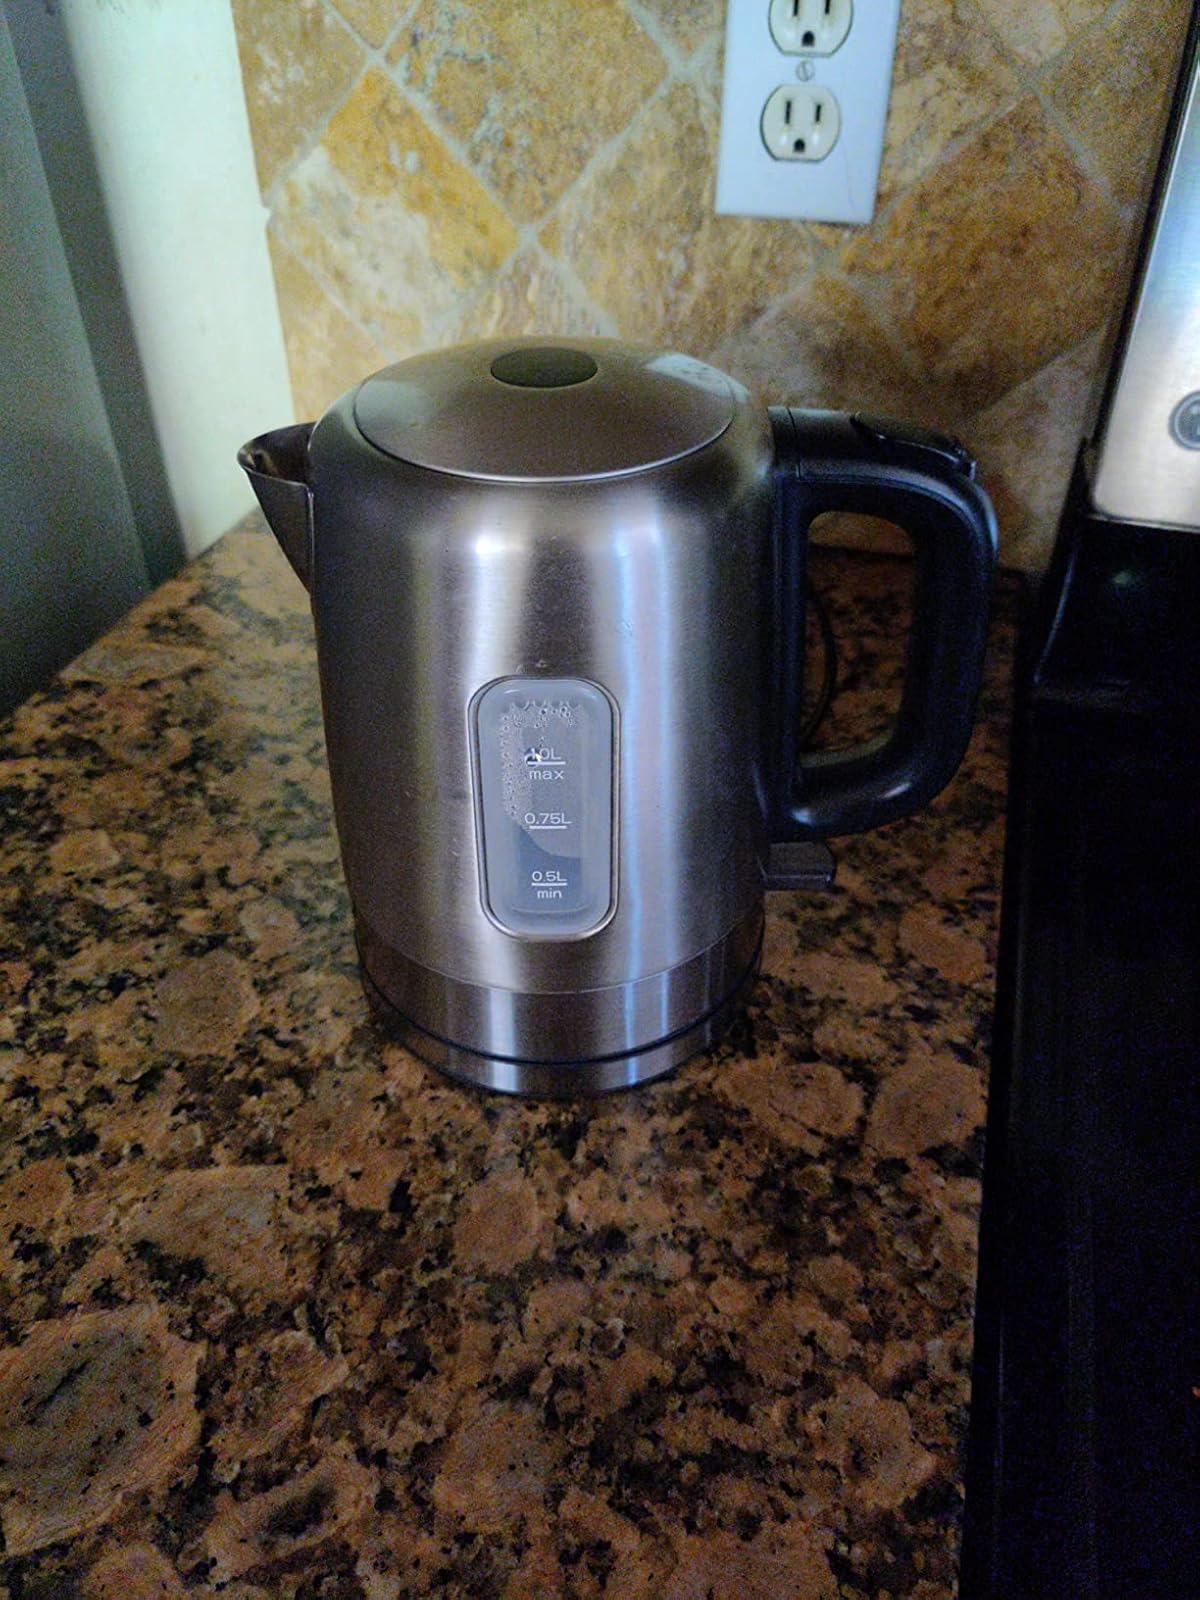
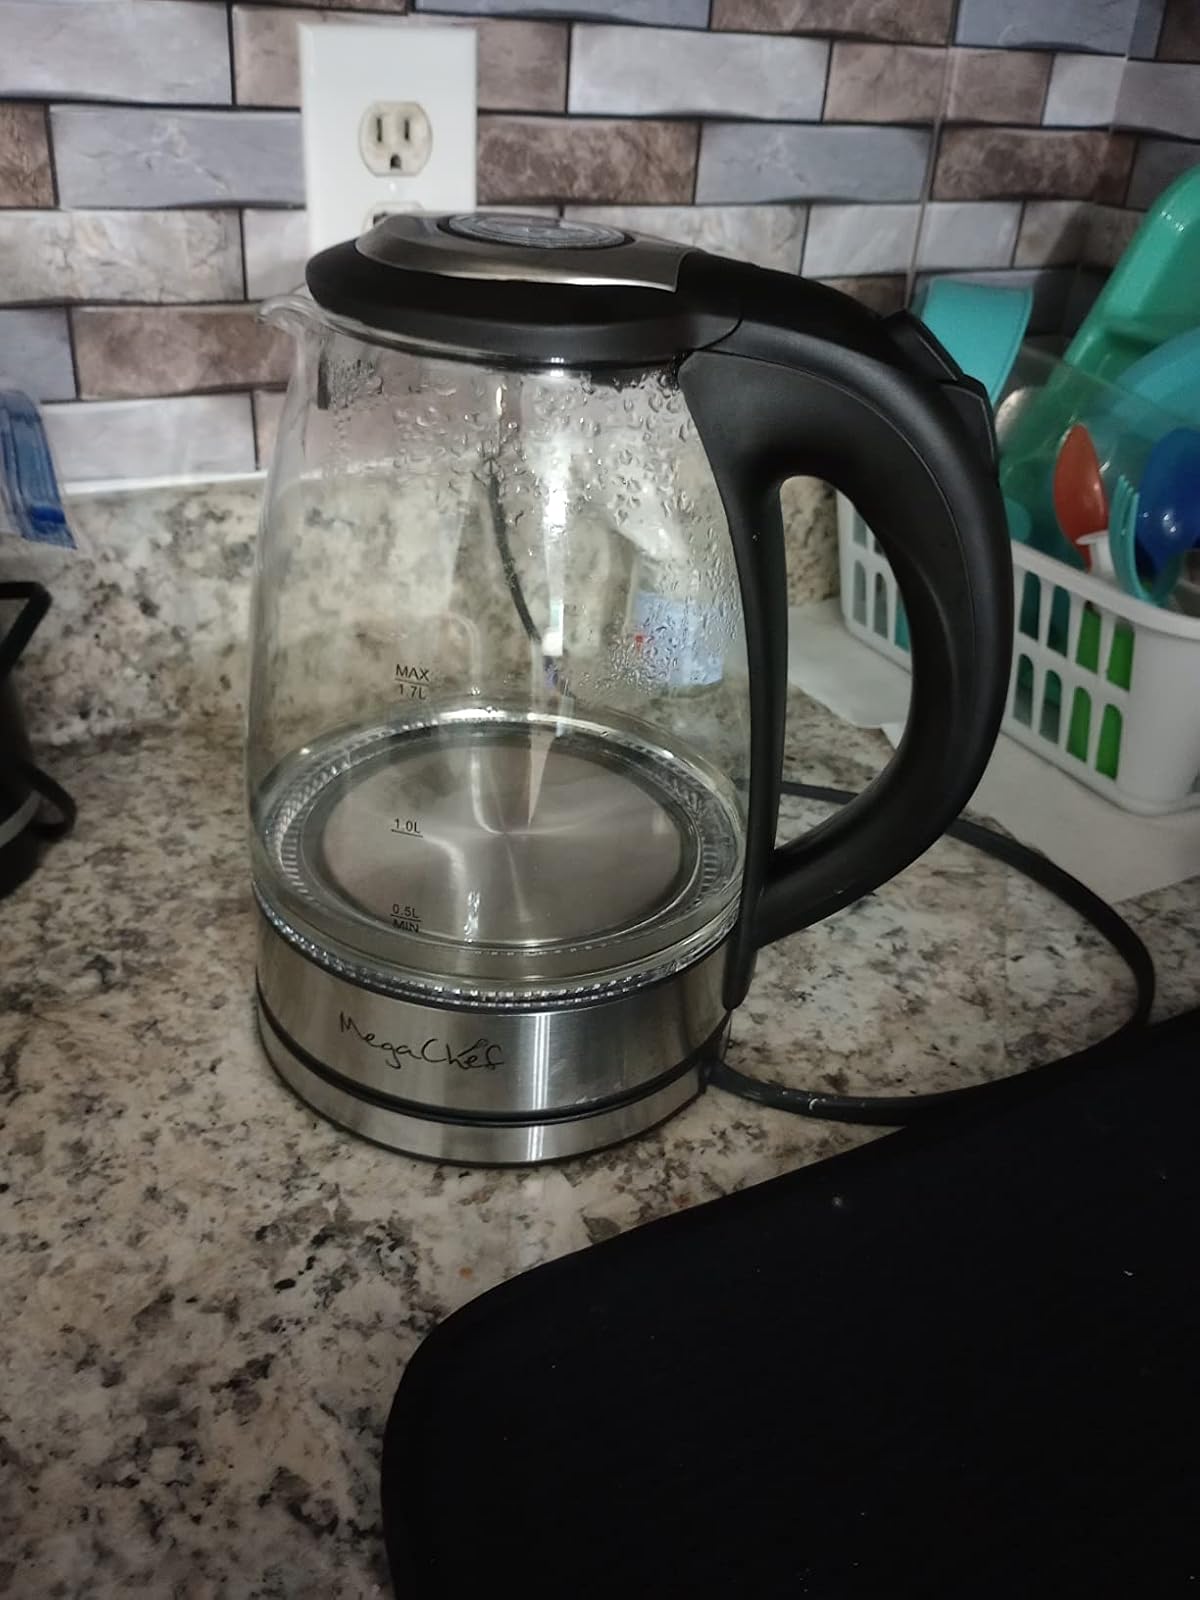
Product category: items_kettle
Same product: no